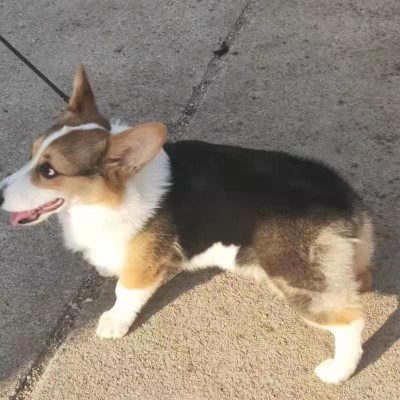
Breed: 2909-n000116-Cardigan